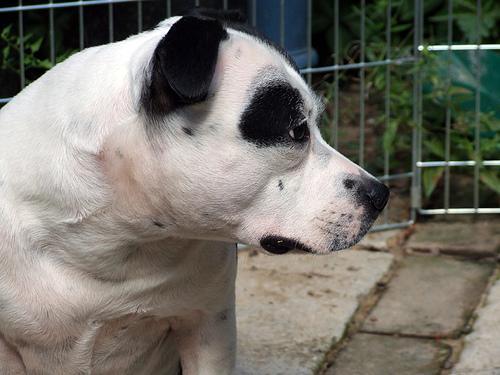
Breed: staffordshire bull terrier